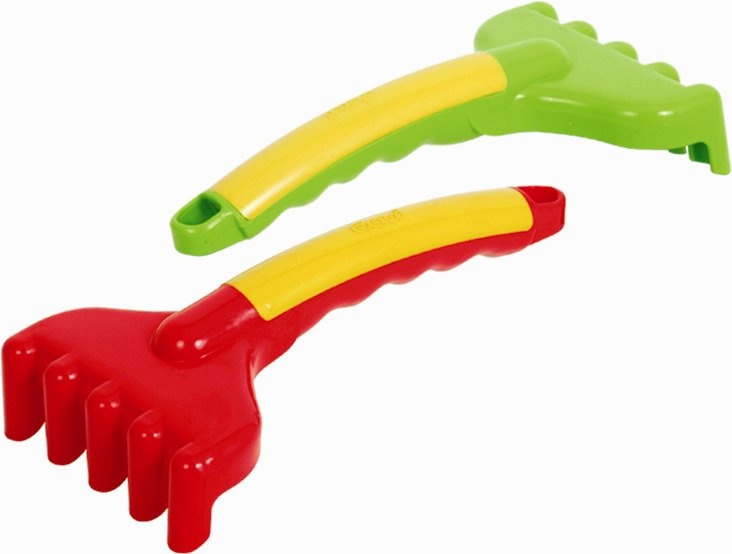
Gowi Toys Deluxe Rake - 7.5"
Gowi Toys 7.5" rake is great fun at the beach, pool or in the yard. Made and imported from Austria in Europe for unsurpassed quality, toys are made of PVC free plastic. Gowi toys meet meet or exceed all mandatory and voluntary U.S. and European safety standards. Assorted colours, each sold separately.
Brand: Gowi
Category: Toys & Games > Toys > Beach & Sand Toys > Sand Rakes